Okama Crater Lake

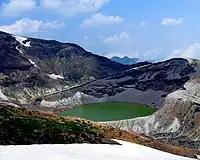
Okama Crater Lake on Mount Zaō, Miyagi, Japan

Okama, meaning an honourable cauldron, is the inactive volcanic crater (crater lake) on top of Mount Zaō, located in Kawasaki, Miyagi, on the border with Yamagata, Japan. While local people call it affectionately Okama, the visitors tend to call it Goshiki-numa, meaning "Five Color Pond", because its color changes depending on the time of the day, the weather, or the season of the year.